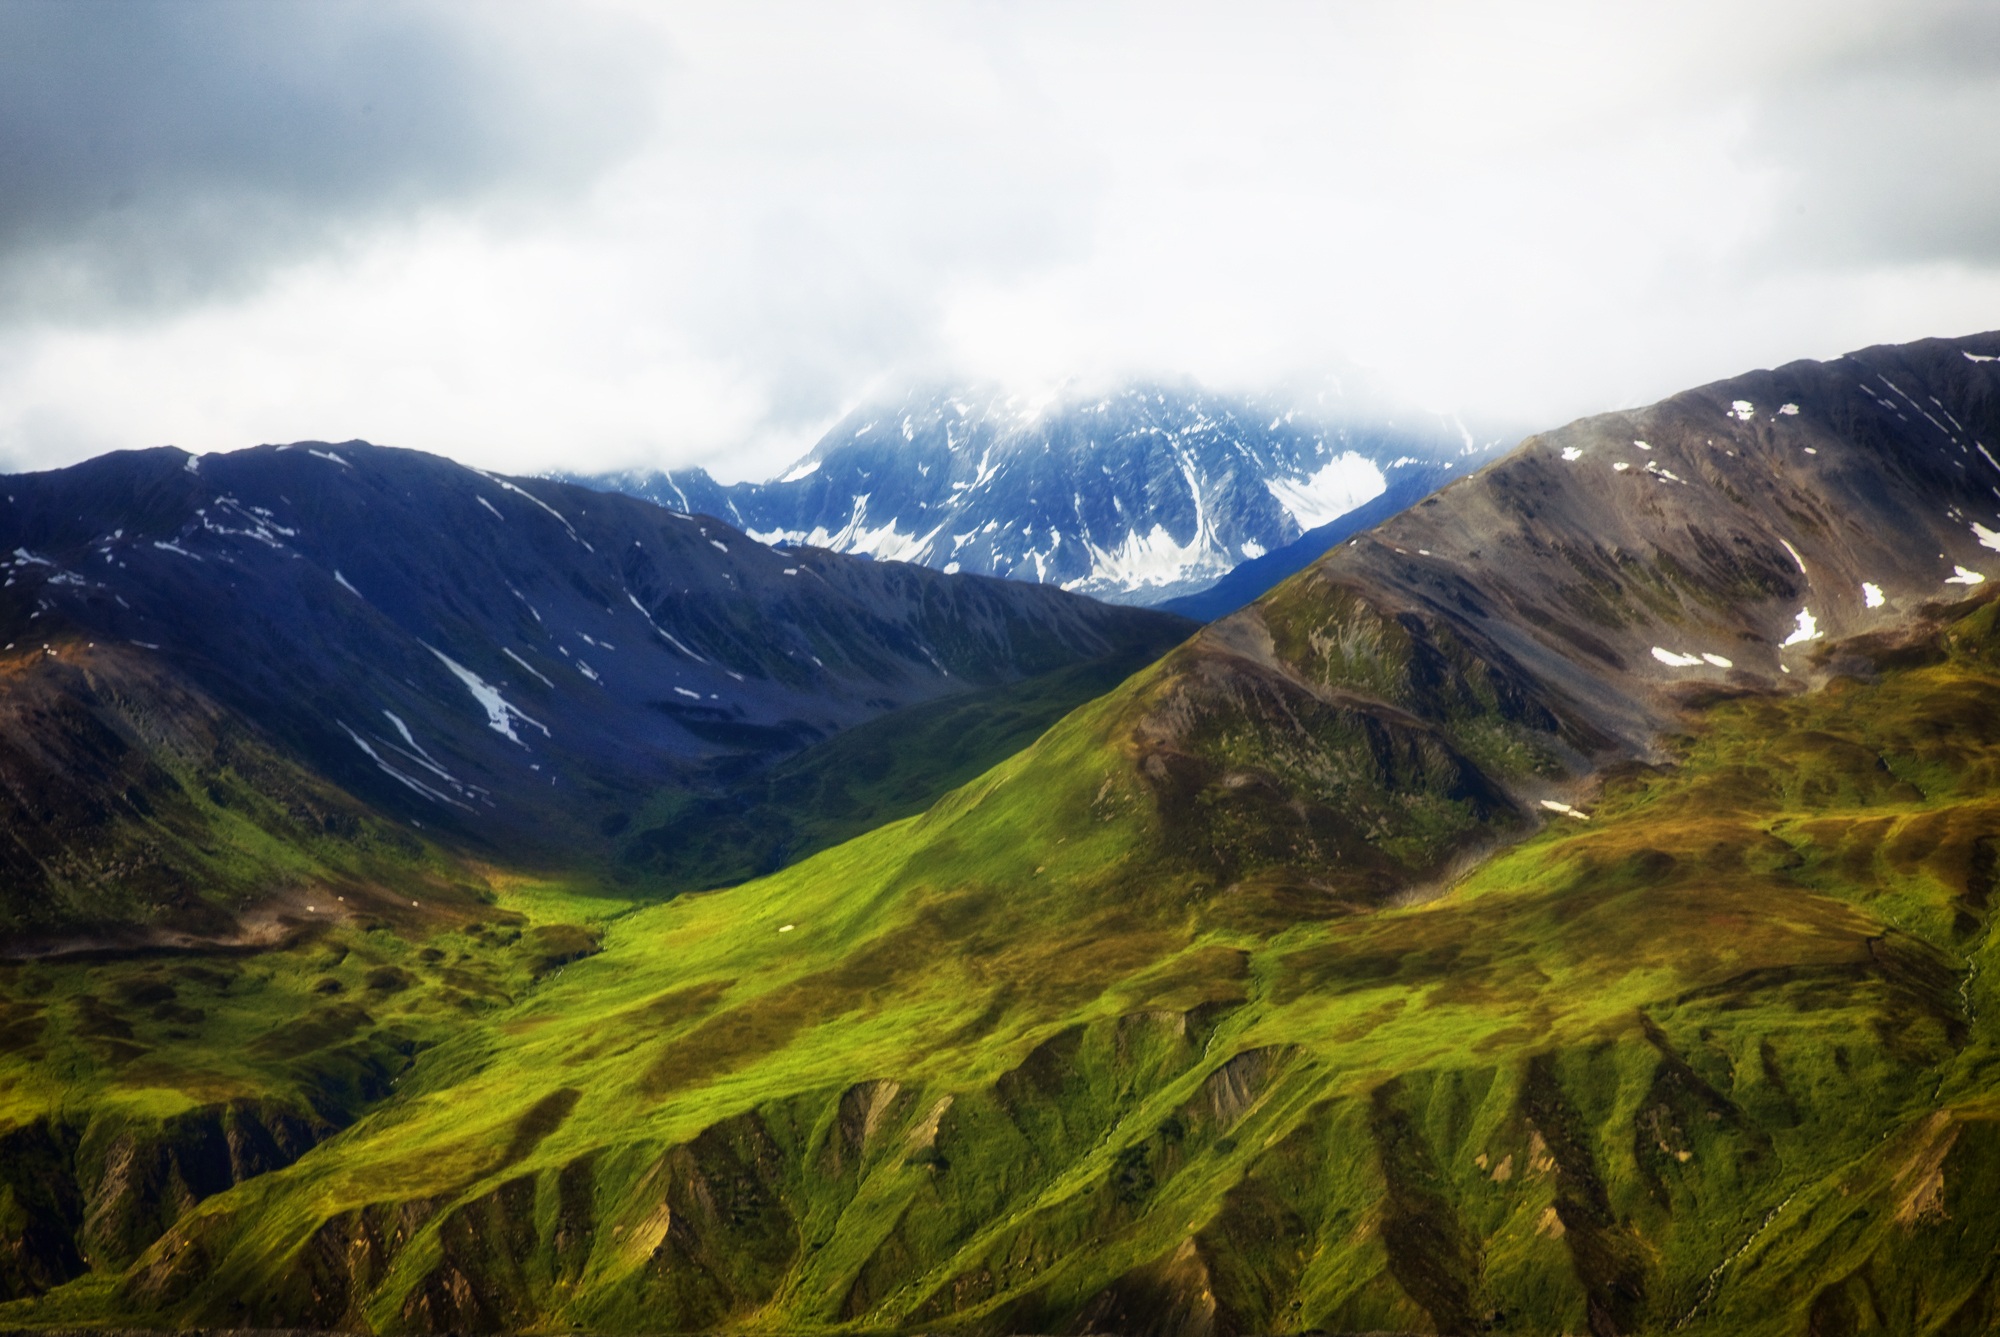
landscape, tree, nature, wilderness, mountain, snow, cloud, hill, lake, valley, mountain range, remote, scenic, fjord, gorge, terrain, ridge, outside, mountains, alps, ravine, plateau, alaska, tundra, landform, mountain pass, geographical feature, atmospheric phenomenon, mountainous landforms